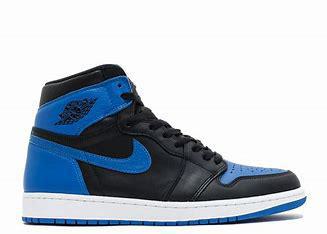
Brand: Jordan
Model: 1 OG